Protests of 1968

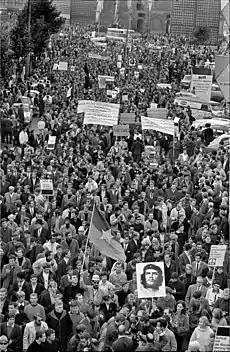
Protest against the Vietnam War in West Berlin in 1968

The environmental movement can trace its beginnings back to the protests of 1968. The environmental movement evolved from the anti-nuclear movement. France was particularly involved in environmental concerns. In 1968, the French Federation of Nature Protection Societies and the French branch of Friends of the Earth were formed and the French scientific community organized Survivre et Vivre (Survive and Live). The Club of Rome was formed in 1968. The Nordic countries were at the forefront of environmentalism. In Sweden, students protested against hydroelectric plans. In Denmark and the Netherlands, environmental action groups protested about pollution and other environmental issues. The Northern Ireland civil rights movement began to start, but resulted in the conflict now known as The Troubles.